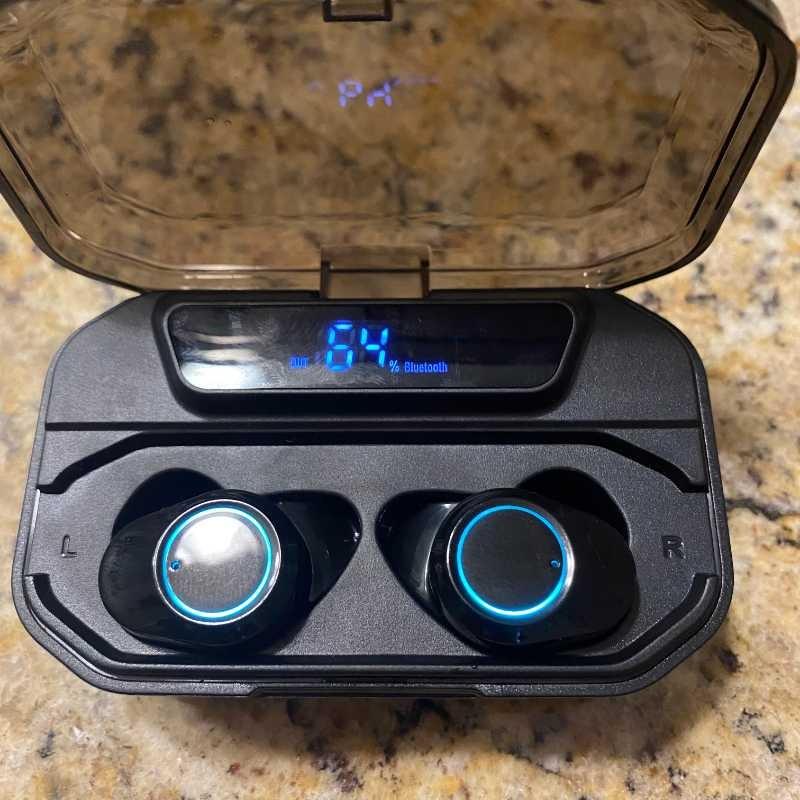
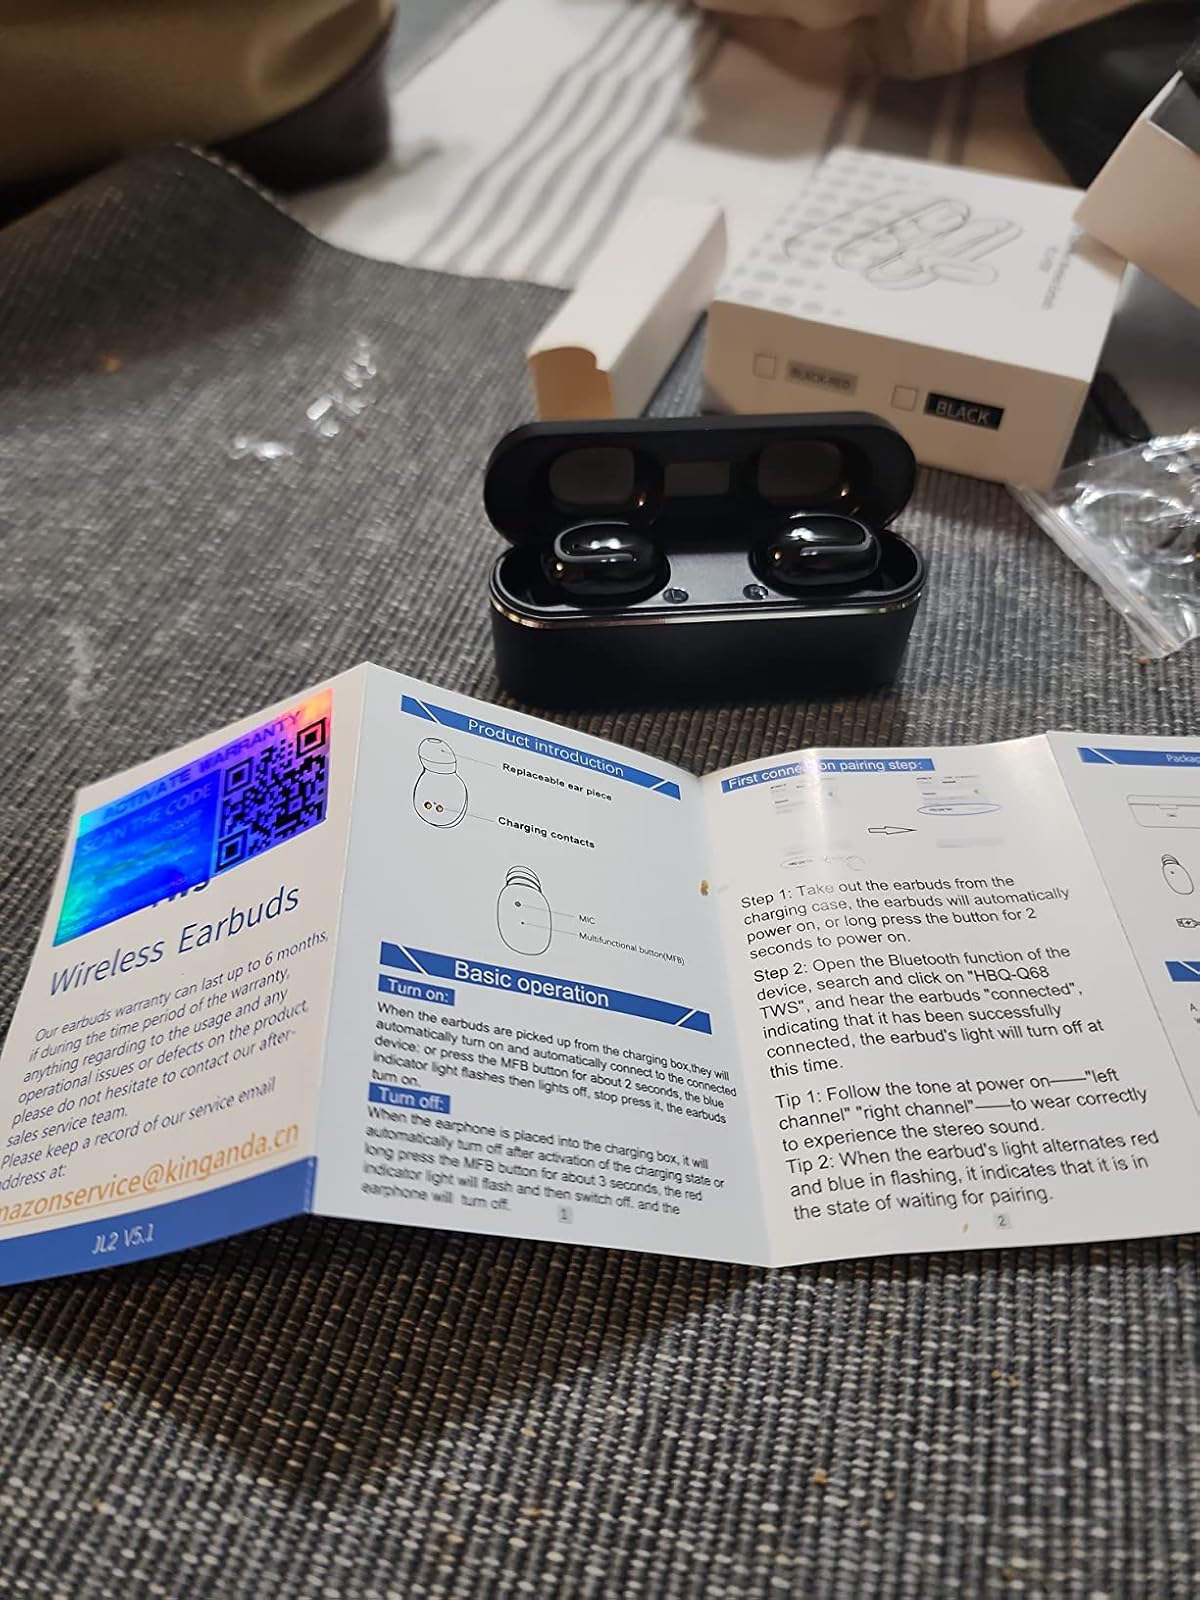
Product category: earbuds
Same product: no